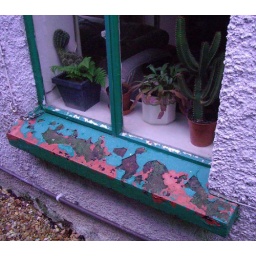
I loved the contrast of the decay of the window sill and the house outside and the neat arrangment of the plants within